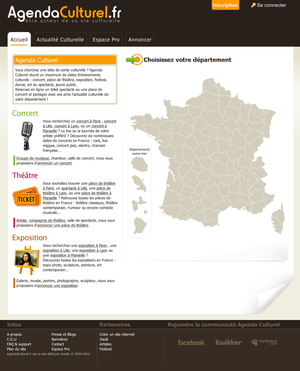
Page d'accueil d'AgendaCulturel.fr